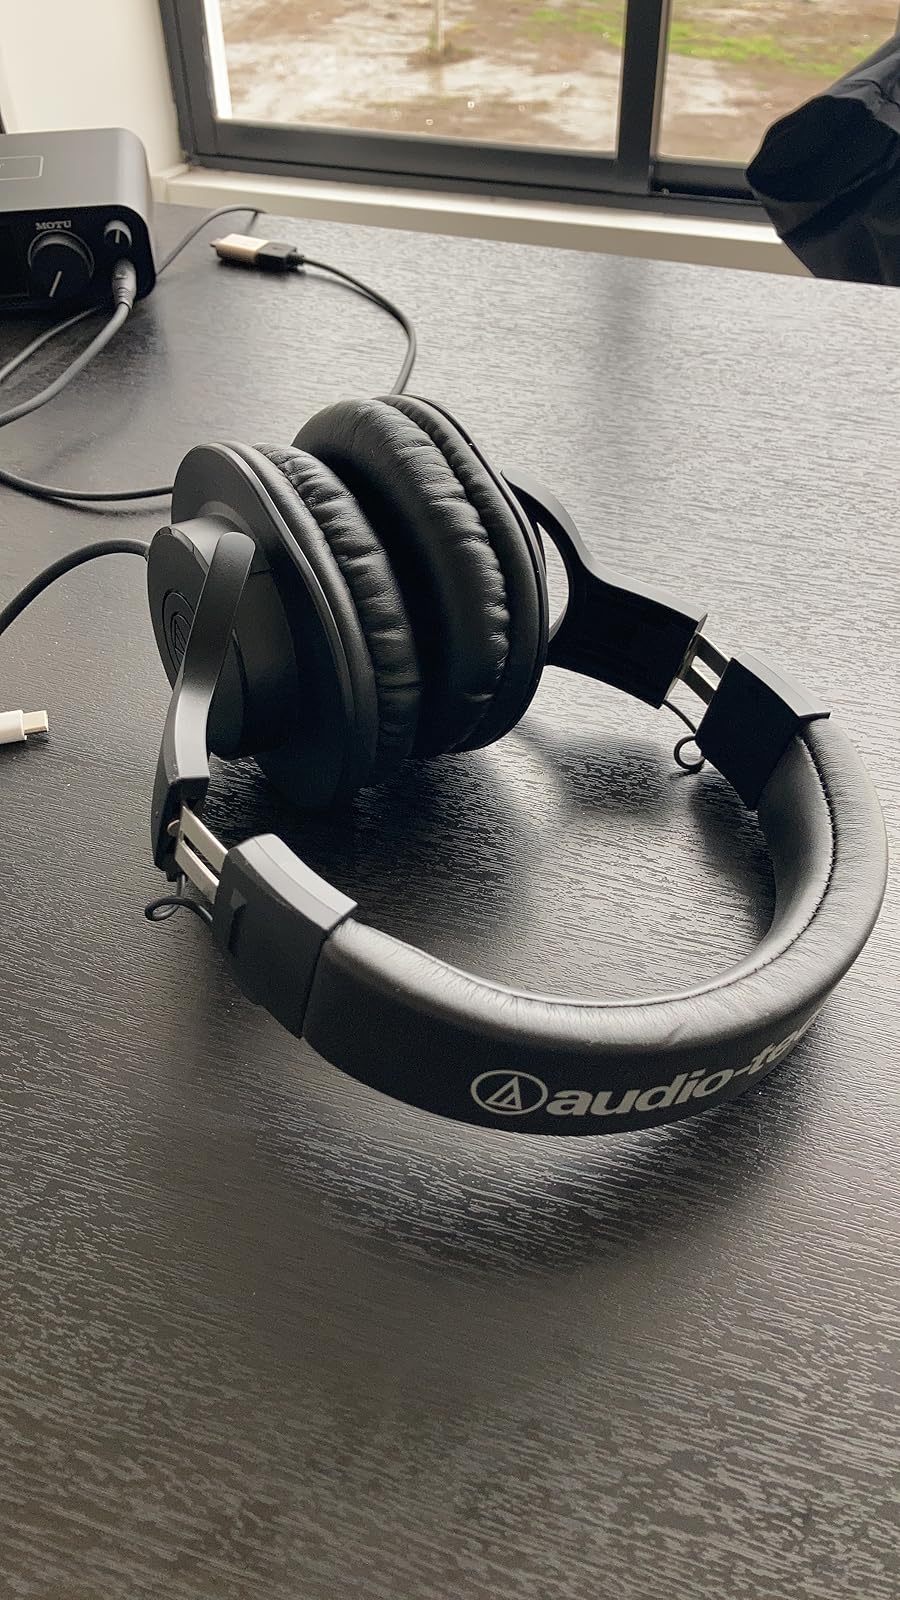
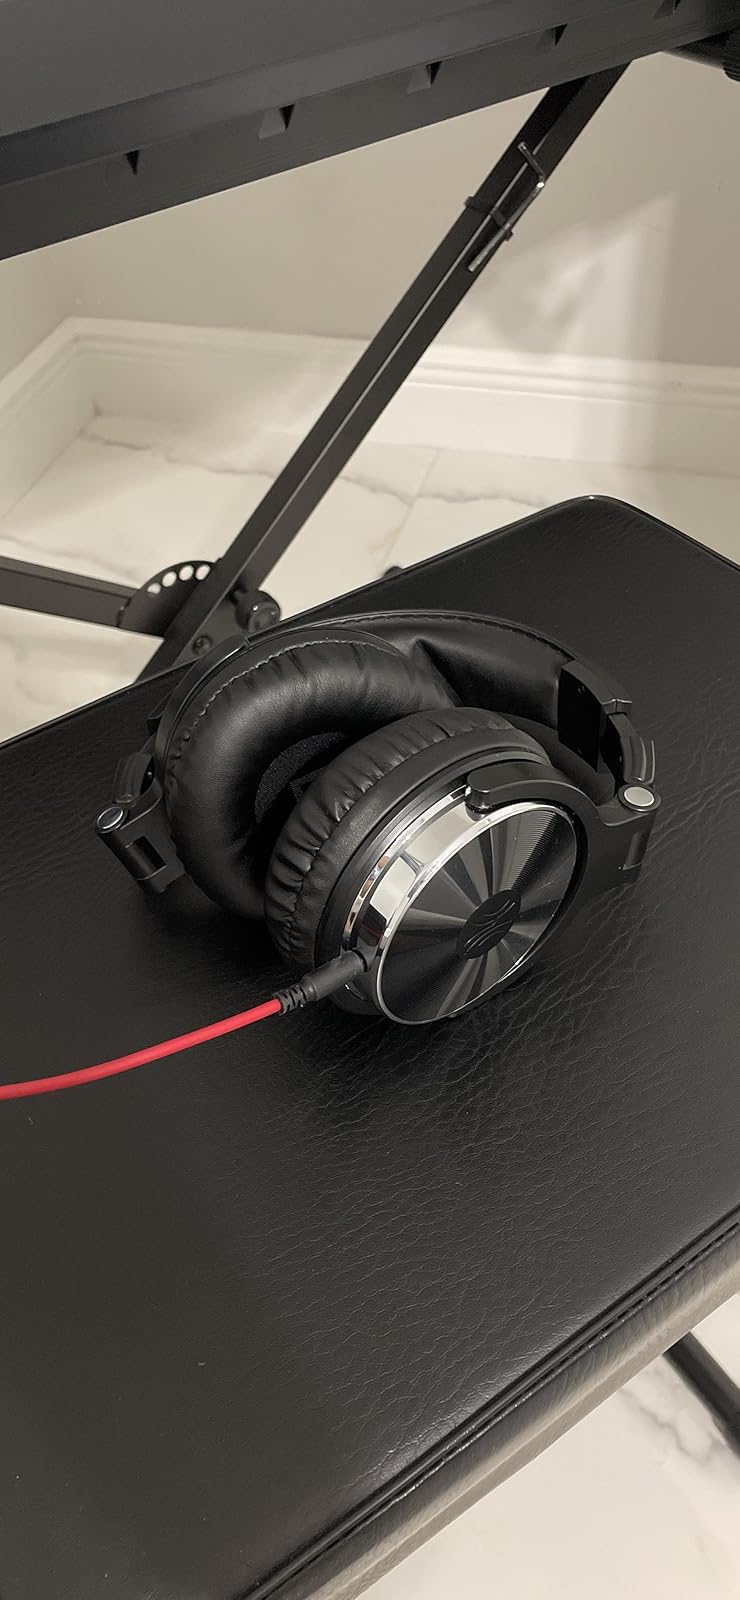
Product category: headphones
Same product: no